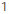
Number: 1